History of the Catholic Church in Mexico

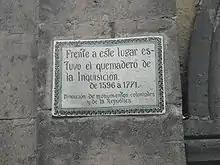
The plaque says "In front of this place was the "quemadero" (burning place) of the Inquisition. 1596–1771". The Inquisition tried those accused, but did not itself have the power to execute the convicted. They were turned over ("relaxed") to secular authorities for capital punishment.

Non-Catholics were banned from emigrating to Spain's overseas territories, with potential migrants needing to receive a license to travel that stated they were of pure Catholic heritage. However, a number of crypto-Jews, that is, Jews who supposedly converted to Christianity ("conversos") but continued practicing Judaism, did emigrate. Many were merchants of Portuguese background, who could more easily move within the Spanish realms during the period 1580–1640 when Spain and Portugal had the same monarch.